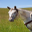
Label: horse